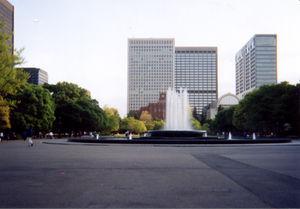
Hibiya est un quartier de l'arrondissement de Chiyoda à Tōkyō. Il s'étend le long de l'avenue Hibiya-dōri de Yūrakuchō à Uchisaiwaichō.